Dhaka Imperial College

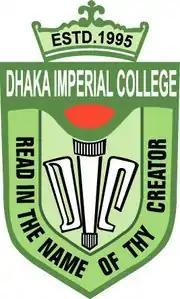
logo since 1995

Dhaka Imperial College (DIC) is a co-educational Bangladeshi private college situated in Dhaka, Bangladesh established at 1995.